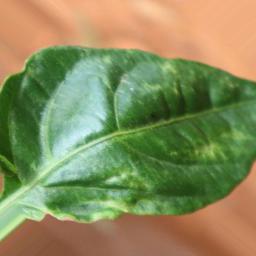
Label: mites_and_trips